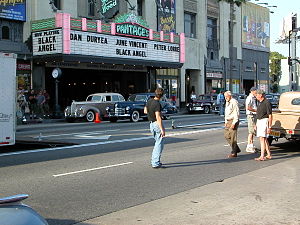
The Black Dahlia (film)
Billede fra optagelserne af filmen.
The Black Dahlia er en amerikansk film fra 2006 instrueret af Brian De Palma. Filmen er baseret på James Ellroys roman af samme navn. Romanen bygger løst på det virkelige og brutale mord på Elisabeth Short, som skete i Los Angeles, Californien i 1947. Det er en af LA Politis største sager nogensinde. Officielt har man aldrig fundet morderens identitet.